Music in space

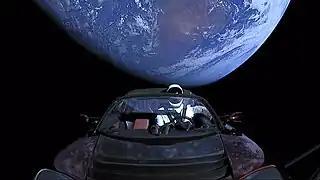
"Starman" prop rocks out to Bowie en route to the Asteroid belt

Elon Musk's Tesla Roadster was launched into Earth orbit, then Solar orbit, in February 2018 as part of the Falcon Heavy Test Flight. The sound system on board the car was looping David Bowie's songs "Space Oddity" and "Life on Mars?".